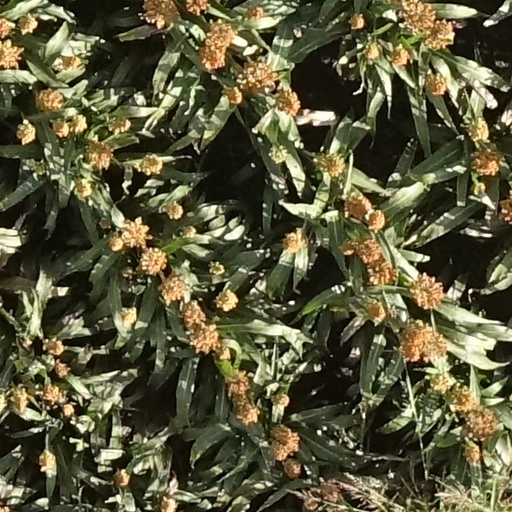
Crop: sorghum